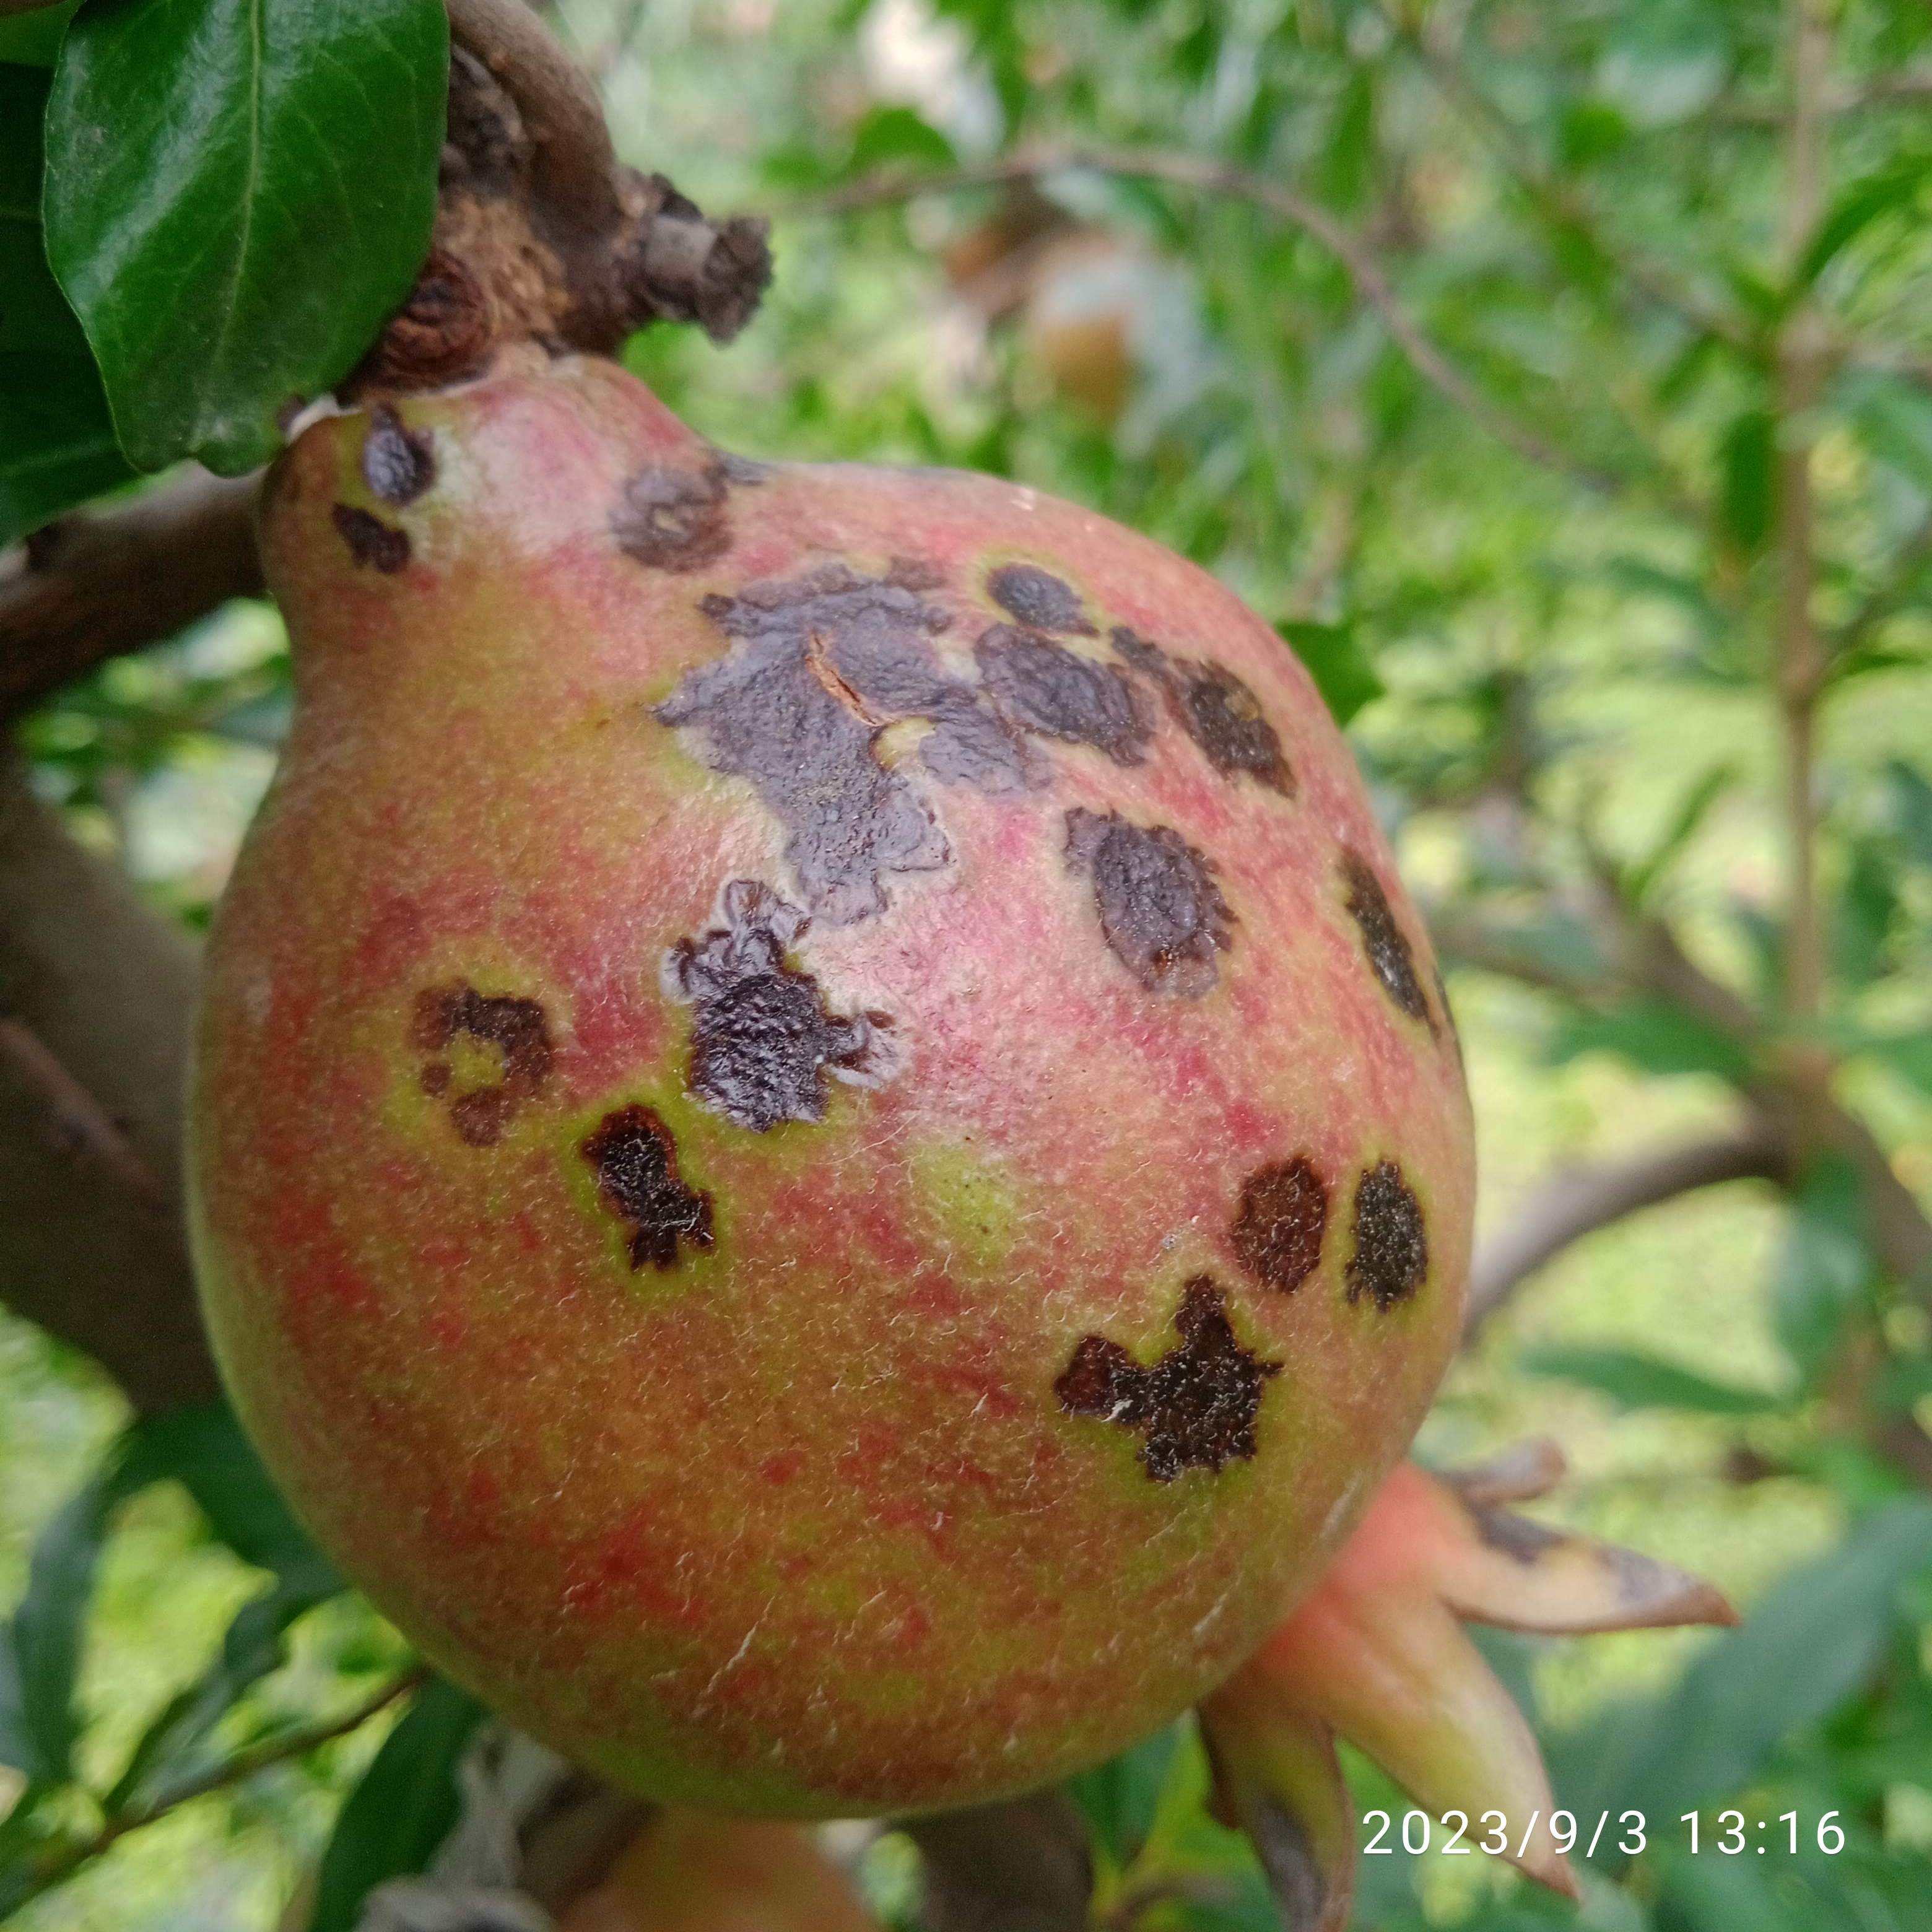
Label: Anthracnose